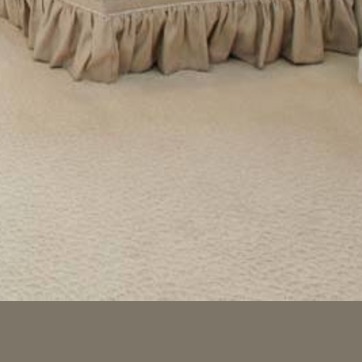
Material: carpet